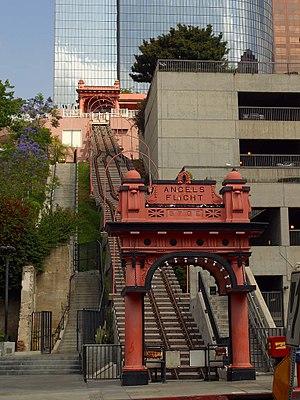
Angels Flight ou Angel's Flight est un funiculaire situé dans le secteur de Bunker Hill du quartier d'affaires de Los Angeles, en Californie. L'ascenseur incliné comprend deux cabines nommées Sinai et Olivet, qui circulent chacune dans un sens de la voie longue de 91 mètres.